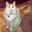
Label: cat